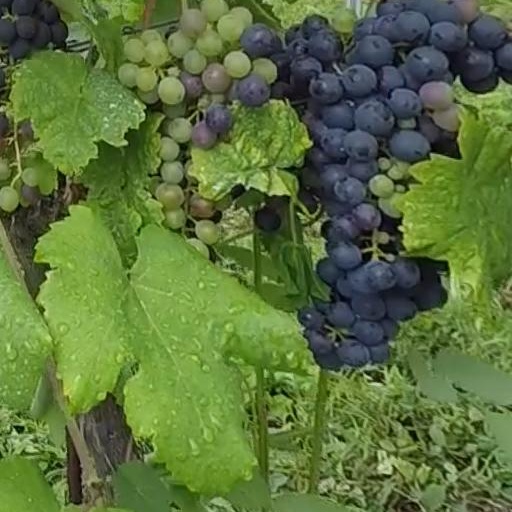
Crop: grape